Meg Ryan

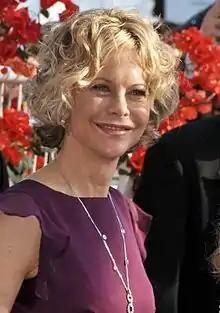
Ryan at the 2010 Cannes Film Festival

A year later, she once again returned to her romantic comedy roots with "Kate & Leopold" (2001), alongside Hugh Jackman. A film about a British Duke who travels through time from New York in 1876 to the present and falls in love with a successful market researcher in the modern New York, the James Mangold-directed film received a mixed-to-positive response, with Lael Loewenstein of "Variety" summing it as "a mostly charming and diverting tale". At a total gross of $70 million, it would be Ryan's highest-grossing film of the decade.